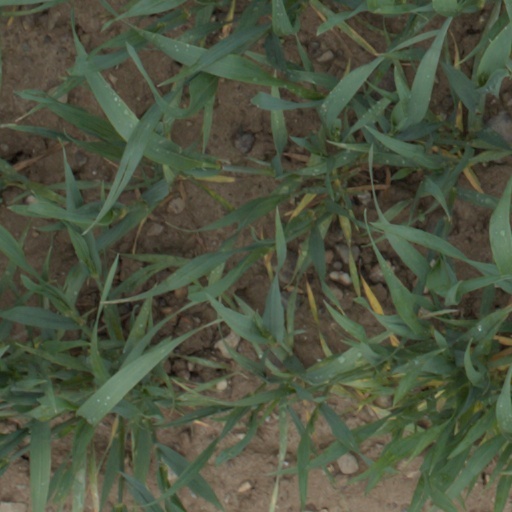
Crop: wheat